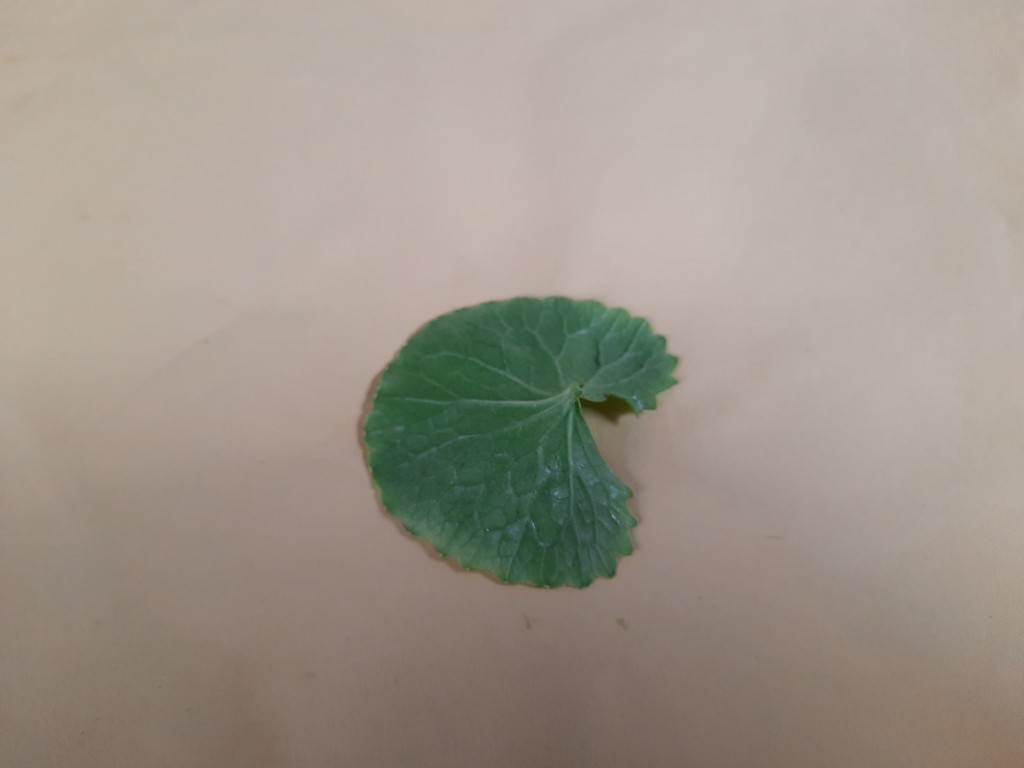
Label: Healthy